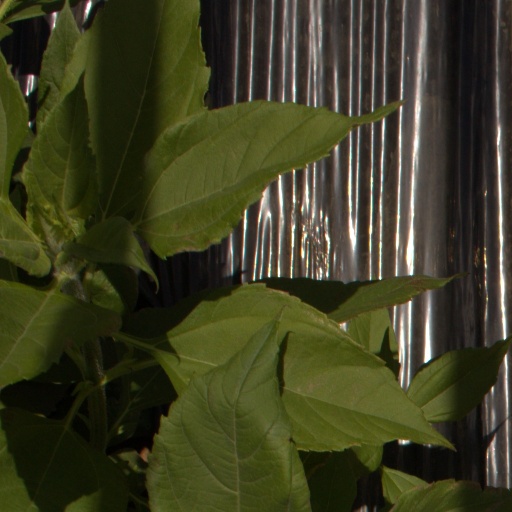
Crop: Jerusalem artichoke